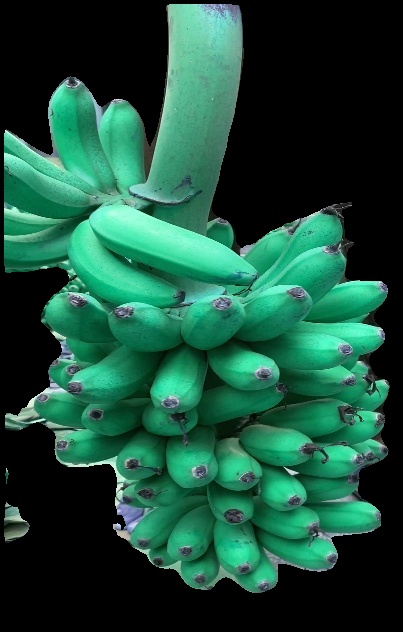
Variety: rasbale
Grade: grade1